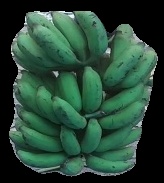
Variety: elakki-bale
Grade: grade3